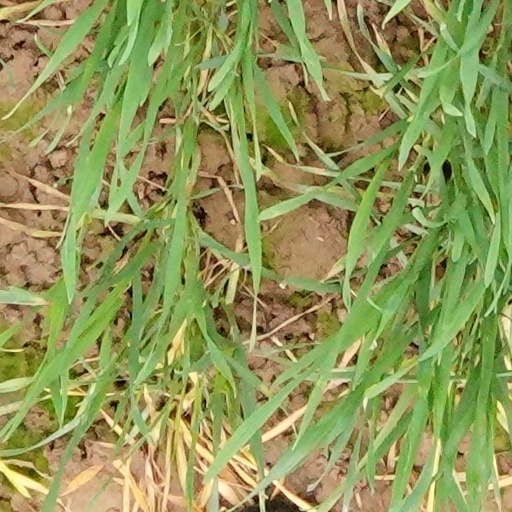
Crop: wheat